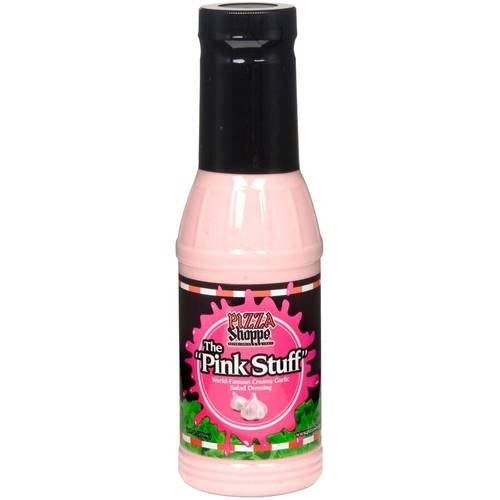
Item Name: Pizza Shoppe The Pink Stuff Creamy Garlic Salad Dressing
Bullet Point 1: Pack of 1
Bullet Point 2: Famous "Pink Stuff" dressing from the Pizza Shoppe
Bullet Point 3: There are 12 servings of 2 tablespoons in each bottle
Bullet Point 4: Creamy garlic flavor
Value: 12.0
Unit: Fl Oz

Price: 3.62